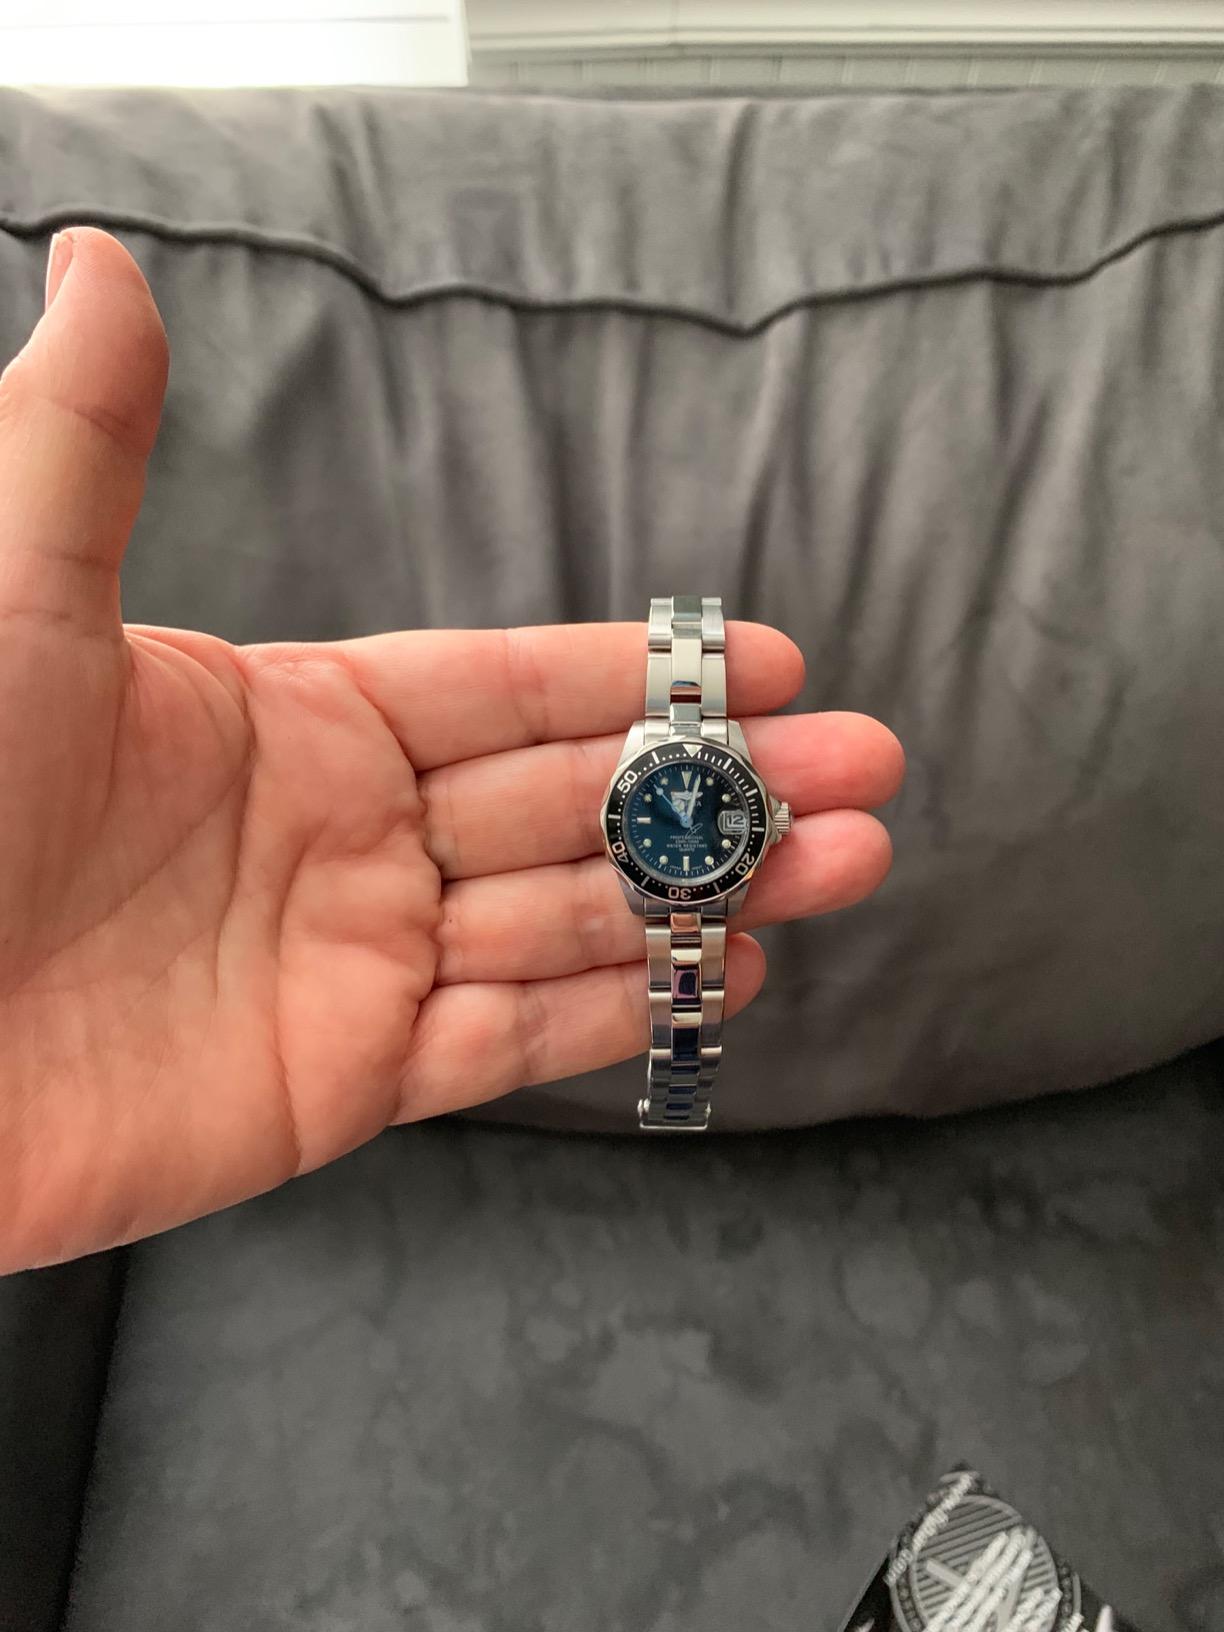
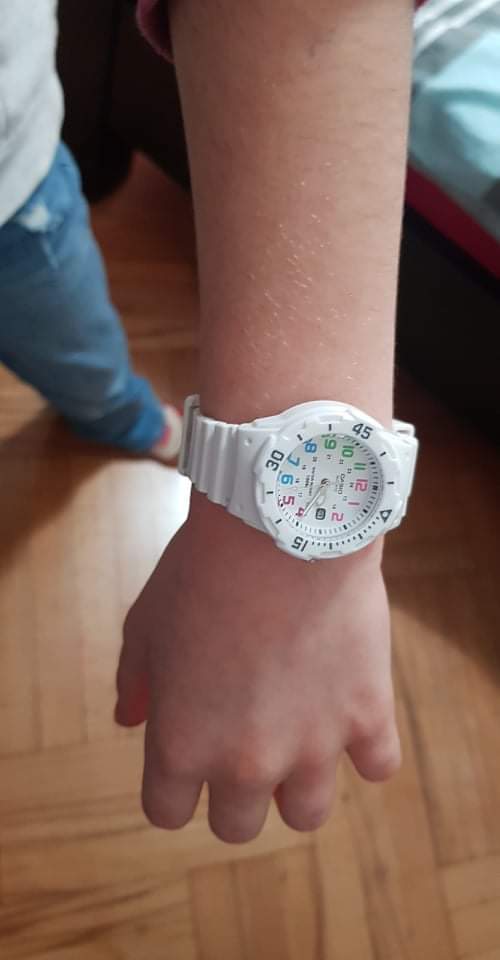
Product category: accessories_watch
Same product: no